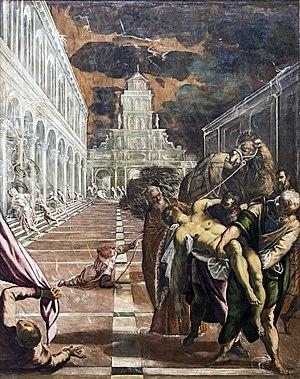
Le Dernier Jour de Pompéi est une peinture monumentale actuellement conservée au Musée Russe de Saint-Pétersbourg, œuvre la plus connue du peintre russe Karl Brioullov. Elle valut à son auteur une notoriété internationale et l'admiration d'Alexandre Pouchkine qui lui dédia un poème.